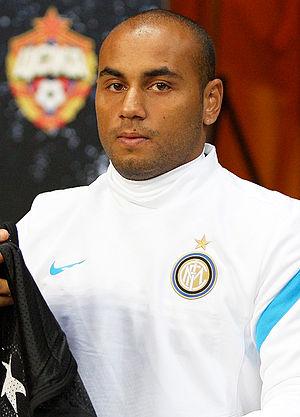
Jonathan Cícero Moreira, plus communément connu sous le nom de Jonathan, né le 27 février 1986 à Conselheiro Lafaiete, dans l'état du Minas Gerais au Brésil, est un footballeur brésilien évoluant au poste de latéral droit à l'Atlético Paranaense.